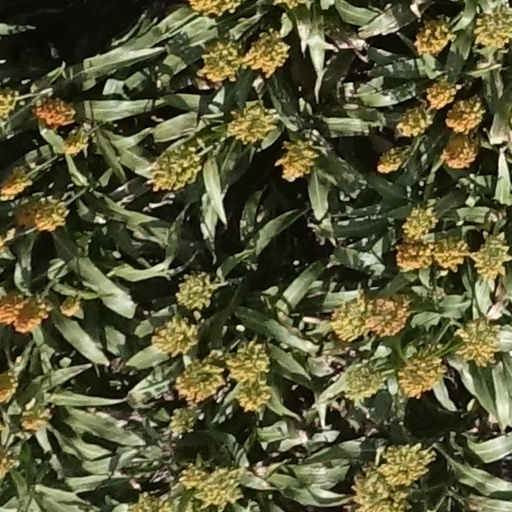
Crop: sorghum